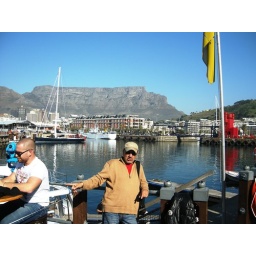
SOUTH AFRICA WORLD CUP 2010 table mountain in cape town